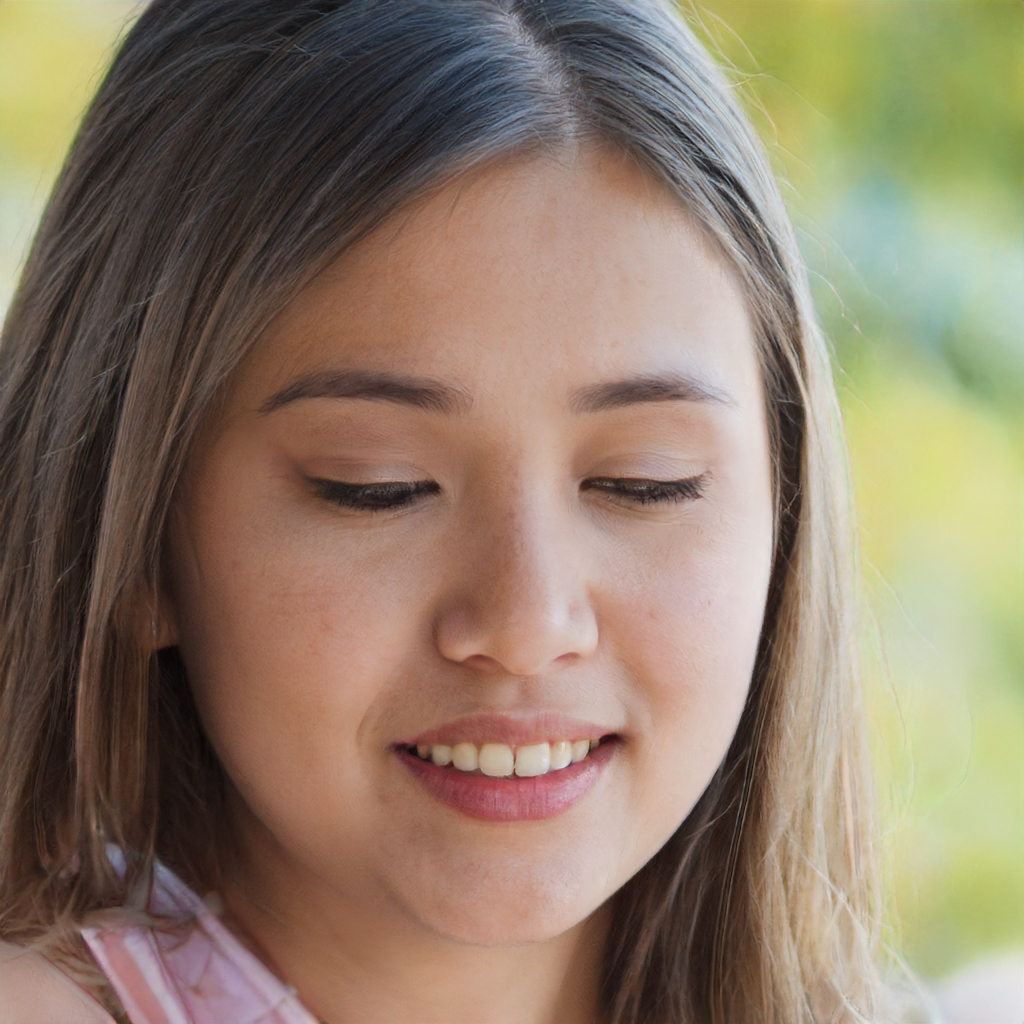
Label: Colored